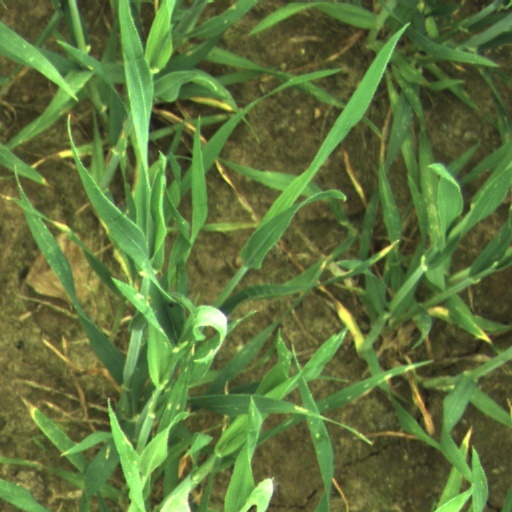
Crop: wheat